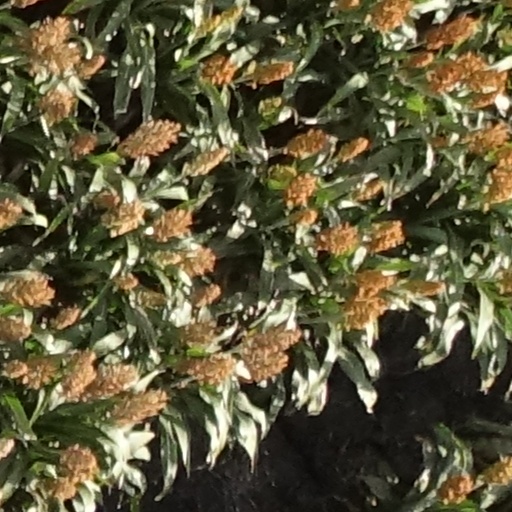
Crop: sorghum